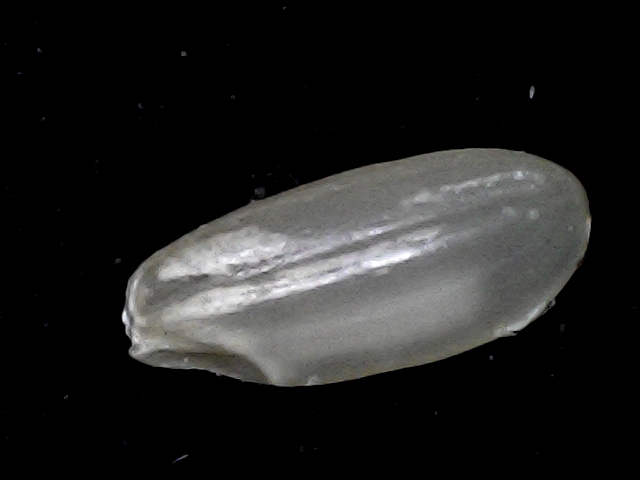
Rice variety: BR22